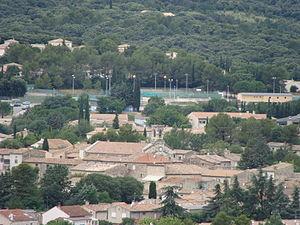
Centre de Saint-Gély-du-Fesc (Hérault)
Saint-Gély-du-Fesc est une commune française située dans le département de l'Hérault en région Occitanie en périphérie de Montpellier. Ses habitants sont appelés les Saint-Gillois.